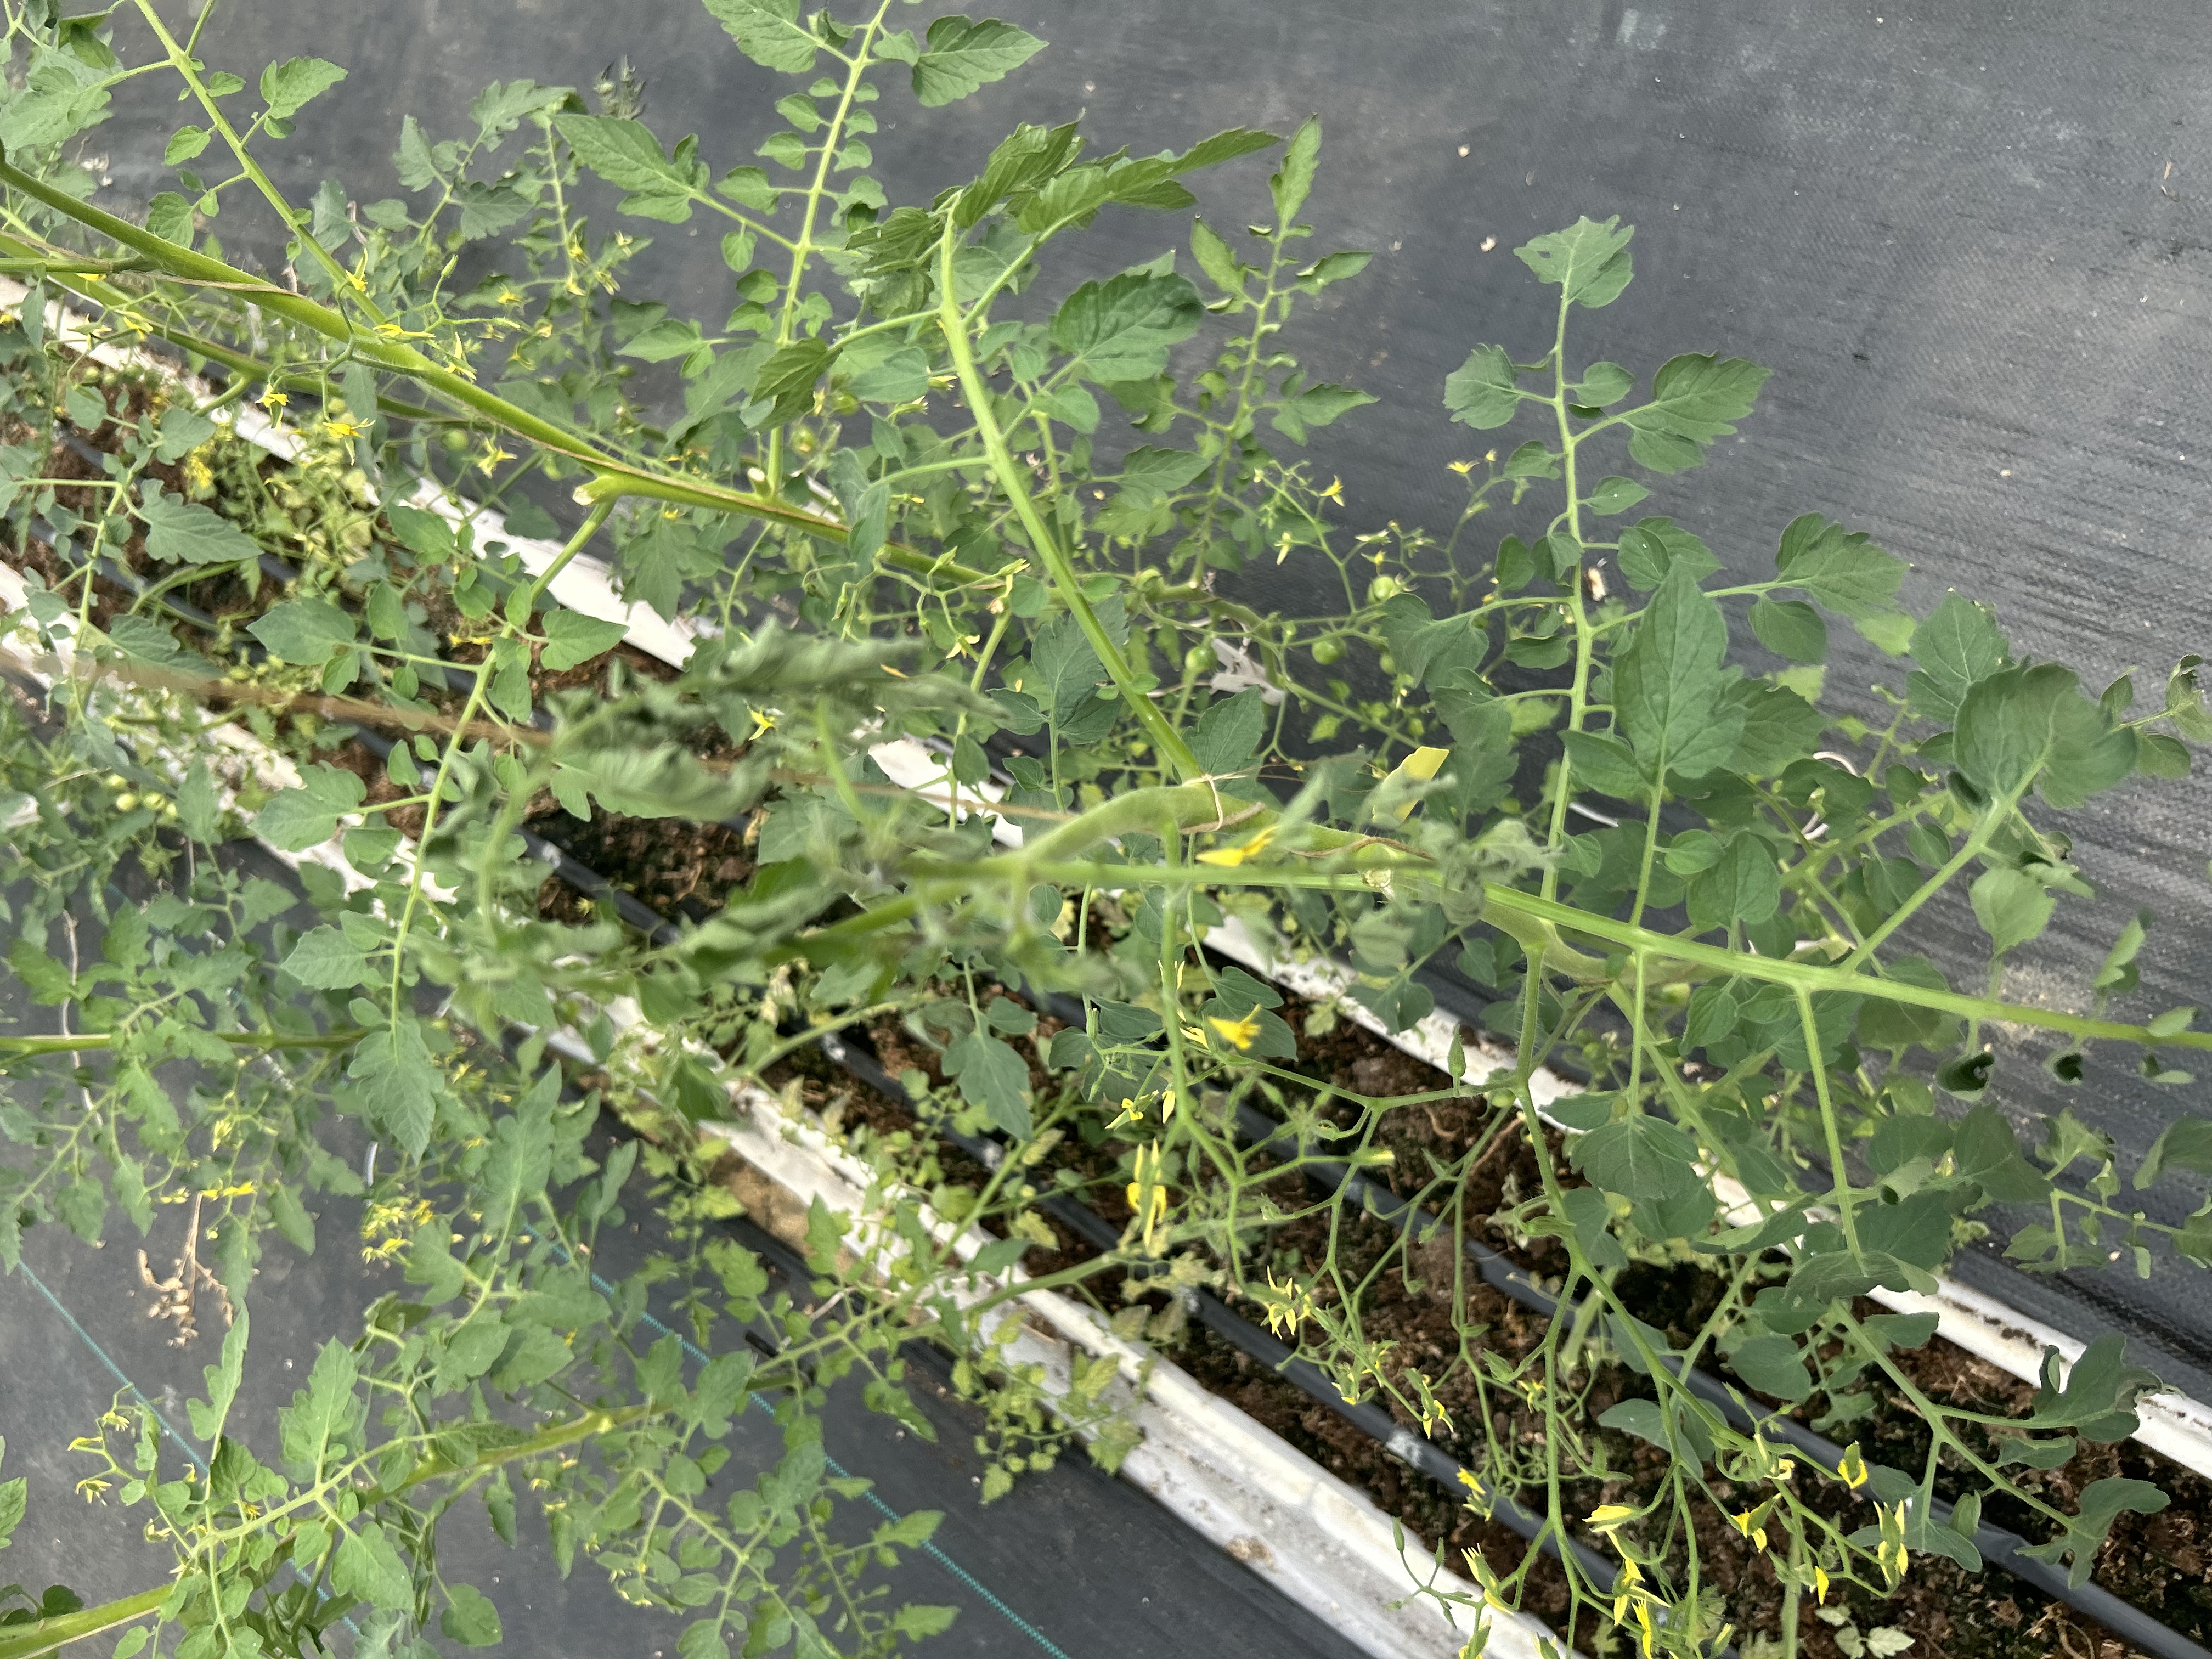
Disease: Wilt